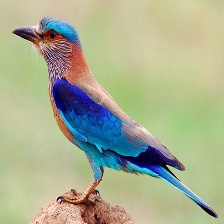
Species: INDIAN ROLLER
Scientific name: CORACIAS BENGHALENSIS